Swiss National Railway

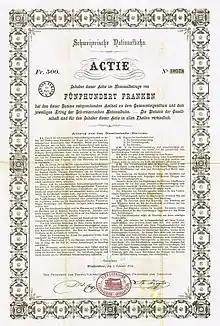
Share of the Swiss National Railway (Schweizerische Nationalbahn), issued 1. February 1876

The Swiss National Railway (German: "Schweizerische Nationalbahn", SNB) was a railway company in Switzerland.